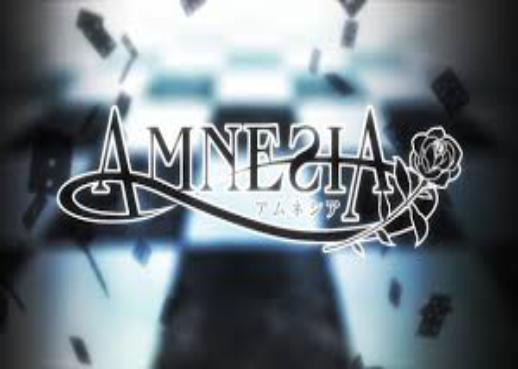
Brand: amnesia
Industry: Clothes